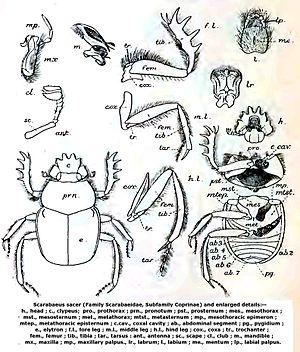
Le bousier sacré ou scarabée sacré est une espèce d'insectes coléoptères de la famille des Scarabaeidae.